William Hale Thompson 1927 mayoral campaign

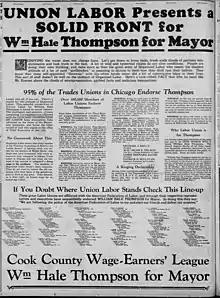
Cook County Wage-Earner's League newspaper advertisement claiming that "95% of the Trades Unions in Chicago Endorse Thompson"

Deneen backed Thompson after his primary defeat. The Chicago Federation of Labor endorsed Thompson. Despite having been a foe of Thompson during his first mayoralty, Margaret Haley, president of the Chicago Federation of Teachers, personally endorsed him due to Thompson's opposition of William McAndrew, the superintendent of Chicago Public Schools. The Cook County Wage-Earners' League ran an advertisement for Thompson in the "Chicago Tribune", in which it claimed that 95 percent of the trades unions in Chicago endorsed him. However, in actuality, labor support was divided between the two major party candidates. While the Cook County Wage Earners, headed by Chicago Federation of Labor vice-president Oscar F. Nelson, backed Thompson, a notable group of labor officials backed Dever. Thompson was backed by two Hearst-owned newspapers, as well as the African-American "Daily Defender" and "L'Italia", the city's second-best selling Italian newspaper. Martin Walsh, who had run against Dever in the Democratic primary, served as a stump speaker for Thompson. Thompson was also endorsed by Illinois Attorney General Oscar E. Carlstrom, Illinois Secretary of State Louis Lincoln Emmerson, Illinois Lieutenant Governor Fred E. Sterling, Cook County Sheriff Charles E. Graydon, Cook County Coroner Oscar Wolff, and Chicago Postmaster (and 1923 Republican mayoral nominee) Arthur C. Lueder. Thompson also received a last-minute endorsement from Illinois Governor Len Small.